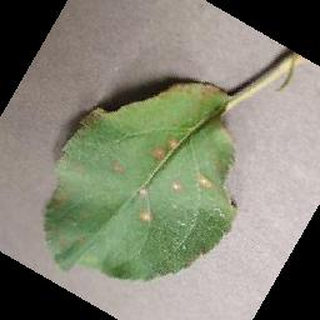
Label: apple_cedar_apple_rust